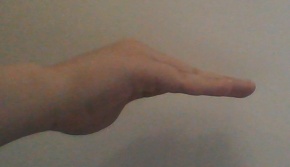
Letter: haa